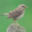
Label: bird